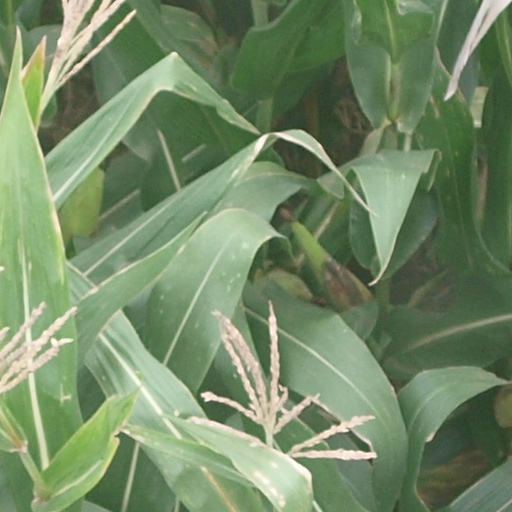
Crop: maize; corn